HMS Glasgow (D88)

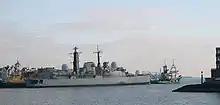
"Glasgow" leaving HMNB Portsmouth on tow to the breakers

In later years, "Glasgow" served on a variety of missions including acting as the West Indies Guard Ship (WIGS) in 1987. "Glasgow" had a major refit in Rosyth during 1991-92 which included major machinery replacements, weapons and sensor upgrades including replacing her dated 30 mm Oerlikons with 20mm Phalanx. While performing sea trials, issues with the new propulsion system and new radar meant she had to keep returning to port. 1990 saw her calling at New York and Toronto. In 1991, the destroyer deployed to the Persian Gulf on ARMILLA Patrol just after the Gulf War. In 1992, the warship was sent to the Mediterranean for the first time as part of the NATO naval force, STANAVFORMED. "Glasgow" was deployed to East Timor as part of the Australian-led INTERFET peacekeeping task force from 19 to 29 September 1999. In early 2004, the ship was deployed on the Atlantic Patrol South tasking. Like most Royal Navy Ships, HMS "Glasgow" maintained a proud and productive relationship with her namesake city of Glasgow; visiting Yorkhill Quay on the River Clyde on several occasions during her commission.